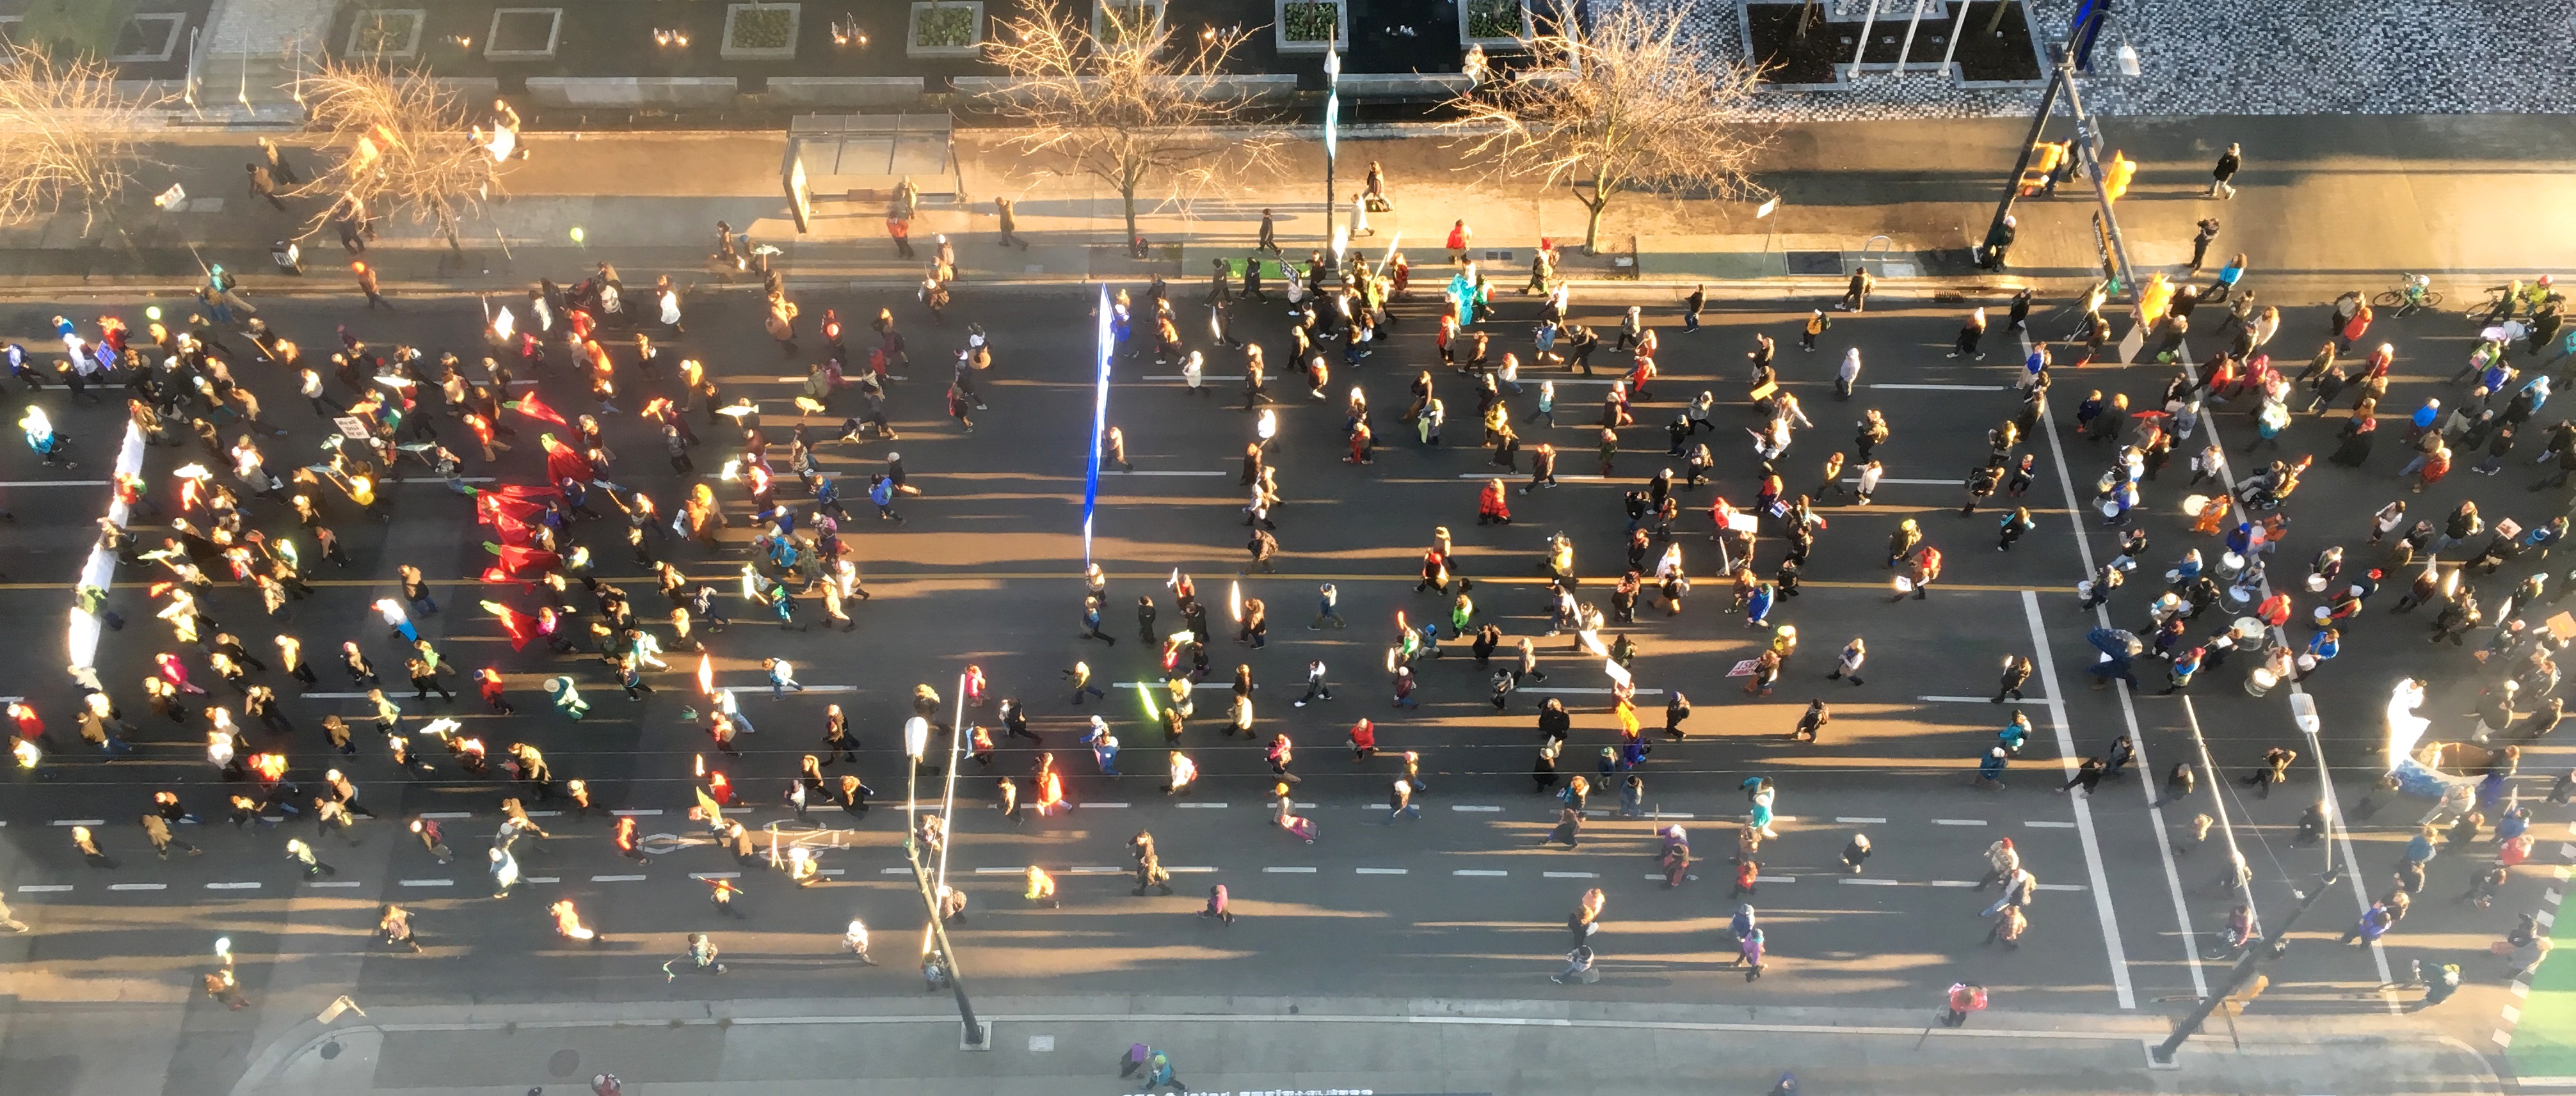
crowd, musician, parade, orchestra, musical ensemble